Jeff Orlowski

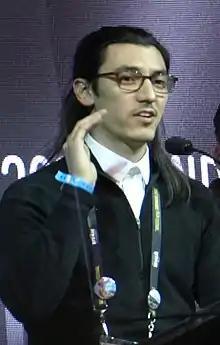
Orlowski-Yang, receiving an Audience Award for "Chasing Coral" at the 2017 Sundance Film Festival

Jeff Orlowski-Yang is an American filmmaker. He is best known for both directing and producing the Emmy Award-winning documentary "Chasing Ice" (2012) and "Chasing Coral" (2017) and for directing "The Social Dilemma" about the damaging societal impact of social media.